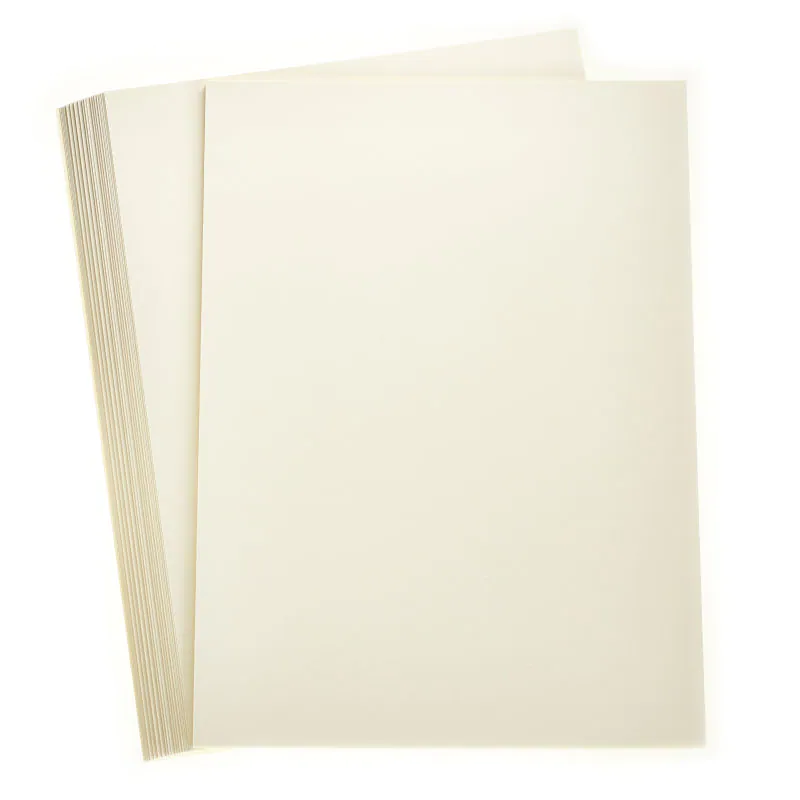
Label: paper